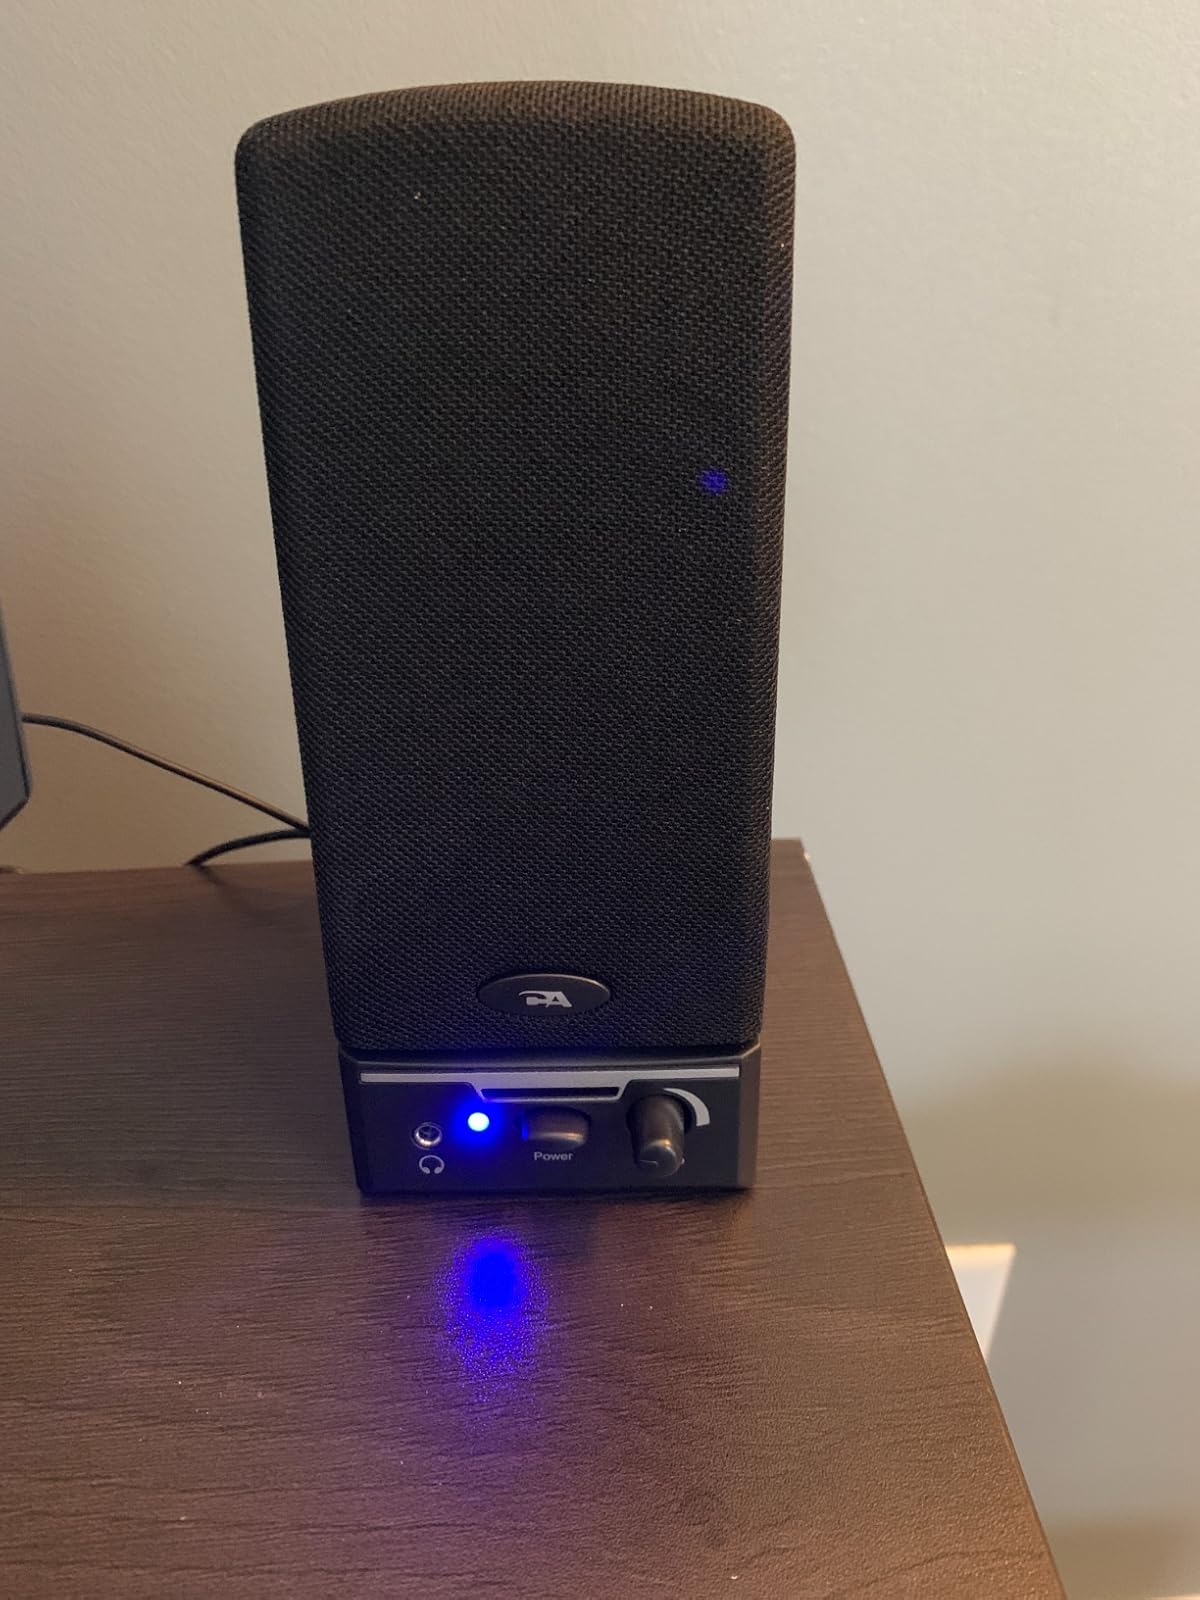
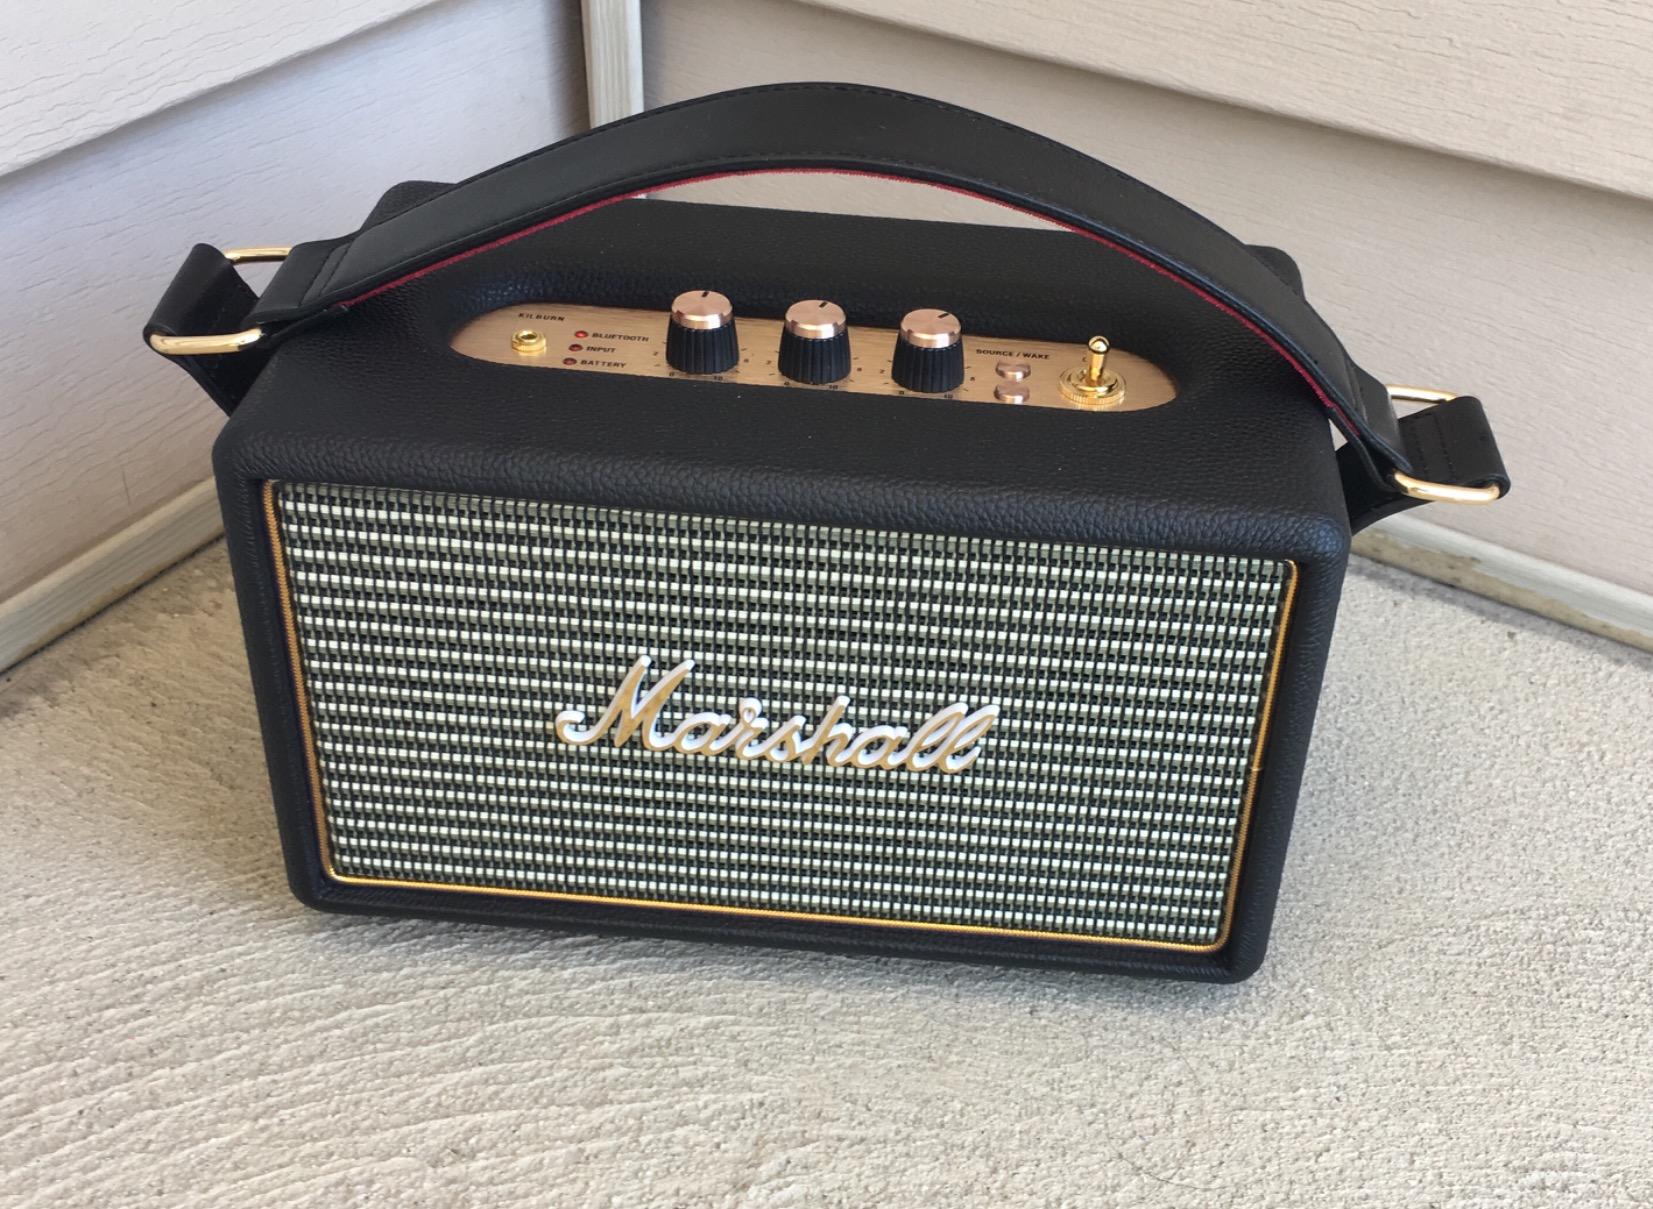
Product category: speaker
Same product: no